Sean Connery filmography

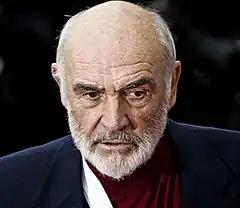
Connery in 2008

Sir Sean Connery (1930–2020) was a Scottish film actor and producer. He was the first actor to play the fictional secret agent James Bond in a theatrical film, starring in six EON Bond films between 1962 and 1971, and again in another non-EON Bond film in 1983. He was also known for his roles as Jimmy Malone in "The Untouchables" (1987), for which he won the Academy Award for Best Supporting Actor; Mark Rutland in "Marnie" (1964); Juan Sánchez Villa-Lobos Ramírez in "Highlander" (1986); Henry Jones Sr. in "Indiana Jones and the Last Crusade" (1989); Captain Marko Aleksandrovich Ramius in "The Hunt for Red October" (1990); John Patrick Mason in "The Rock" (1996); and Allan Quatermain in "The League of Extraordinary Gentlemen" (2003). Along with his Academy Award, he won two BAFTA Awards, three Golden Globes, and a Henrietta Award.